Kimberly Hart

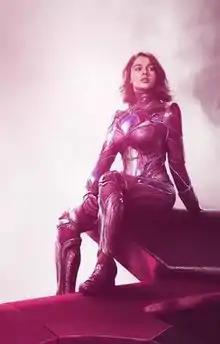
Naomi Scott as Kimberly in 2017 film "Power Rangers"

Kimberly appears in the 2017 film adaptation, played by English actress Naomi Scott. A former 'mean girl' cheerleader at the school, Kimberly was removed from the cheerleading team and punished with detention for the remainder of the year after leaking a photograph of an ex-teammate, and former friend, in a compromising position. The largely negative reaction to the photograph forces Kimberly to realize how cruel her actions were for the first time. After falling out with her old friends, she cuts her hair short to represent the desire for change and new beginnings. Later that night she hikes up the mountains near the mining quarry and goes swimming to clear her head. She runs into Jason, who gave Billy a ride up to the quarry earlier that evening, and is subsequently present when Billy blows up the cliffside revealing the Power Coins. When the team is unable to morph, Kimberly confides in Jason that she believes she is the cause, as she cannot bring herself to tell her personal story to the team. He consoles her and tells her to be the person she wants to be and to not let past mistakes define her. Kimberly eventually joins the Rangers in the battle against Goldar and Rita.